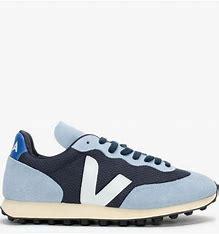
Brand: Veja
Model: RIO Branco